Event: Nepal Earthquake
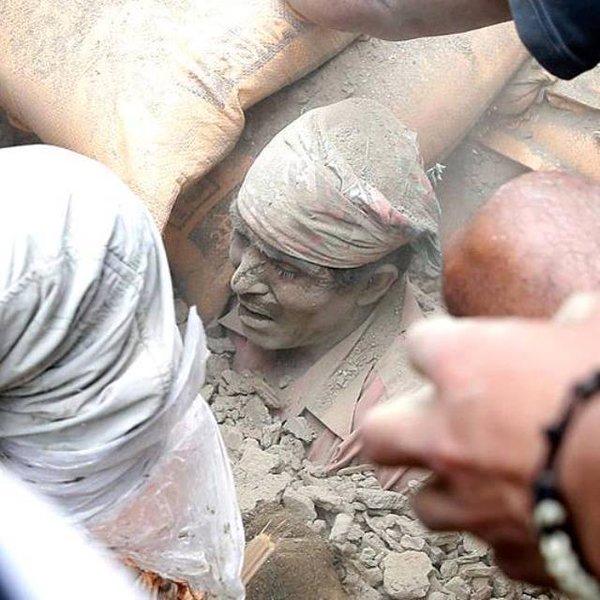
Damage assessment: damage